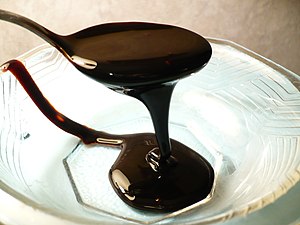
Melasse
Melasse
Melasse er et restprodukt fra sukkerindustrien. Det er den brune tyktflydende substans, som bliver tilbage efter man har udvundet sukker fra sukkerroer eller sukkerrør. Melasse indeholder ca. 60% sukker. Melasse er klistret og binder derfor støv godt, hvorfor det ofte bruges i produktion af foderblandinger til f.eks. heste. Sukkermelasse benyttes også til produktion af rom i spiritusindustrien. Ved produktion af gær til brødbagning er melasse et vigtigt råmateriale.